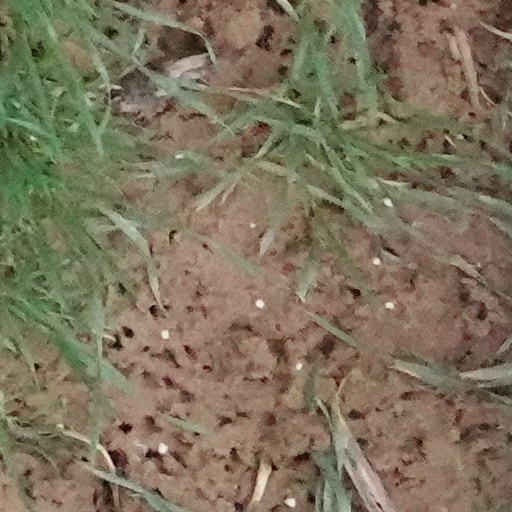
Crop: wheat